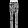
Label: Trouser